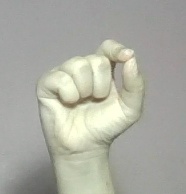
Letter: fa